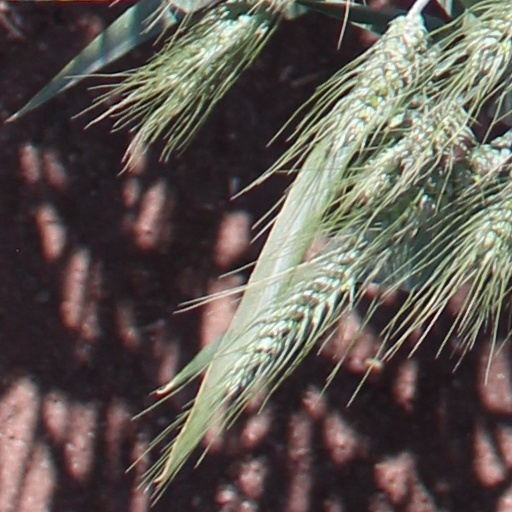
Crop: wheat